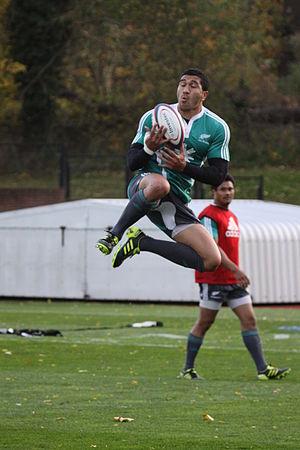
Mils Muliaina, de son vrai nom Junior Malili Muliaina, né le 31 juillet 1980 à Salelesi dans les îles Samoa, est un joueur néo-zélandais de rugby à XV qui a joué avec les All-Blacks de 2001 à 2011. Il joue principalement au poste d'arrière.